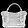
Label: Bag